Japanese submarine I-165

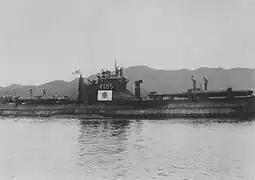
"I-165" as a Kaiten carrier

Converted to a "Kaiten" mother ship and fitted with Type 3 Mark 1 Model 3 "13-Go" air-search radar, she was returned to active service with the 6th Fleet's Submarine Division 34. She was sunk by a United States Navy patrol bomber of Patrol Bomber Squadron 142 (VPB-142) on 27 June 1945 in the Mariana Islands at .